Runchorelal baronets

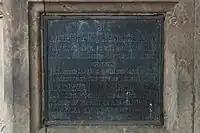
Engraved stone on the monument

Ranchhodlal Chhotalal (1823–1898) was the pioneer of cotton textile mills in Gujarat. In 1861, he founded the first cotton textile mill in Gujarat and the second in India. He named it The Ahmedabad Spinning and Weaving Company Ltd. He became the first Indian to be the president of the Ahmedabad Municipality in 1888. He was given the title of "Rao Bahadur". His grandson, Chinubhai (1864–1916), introduced the drainage system in Ahmedabad and was created a Baronet. Mahatma Gandhi used to come to Sir Chinubhai for his wise advice. He was a charitable man with a strong character. There is a large statue of Sir Chinubhai in Bhadra, Ahmedabad, India.